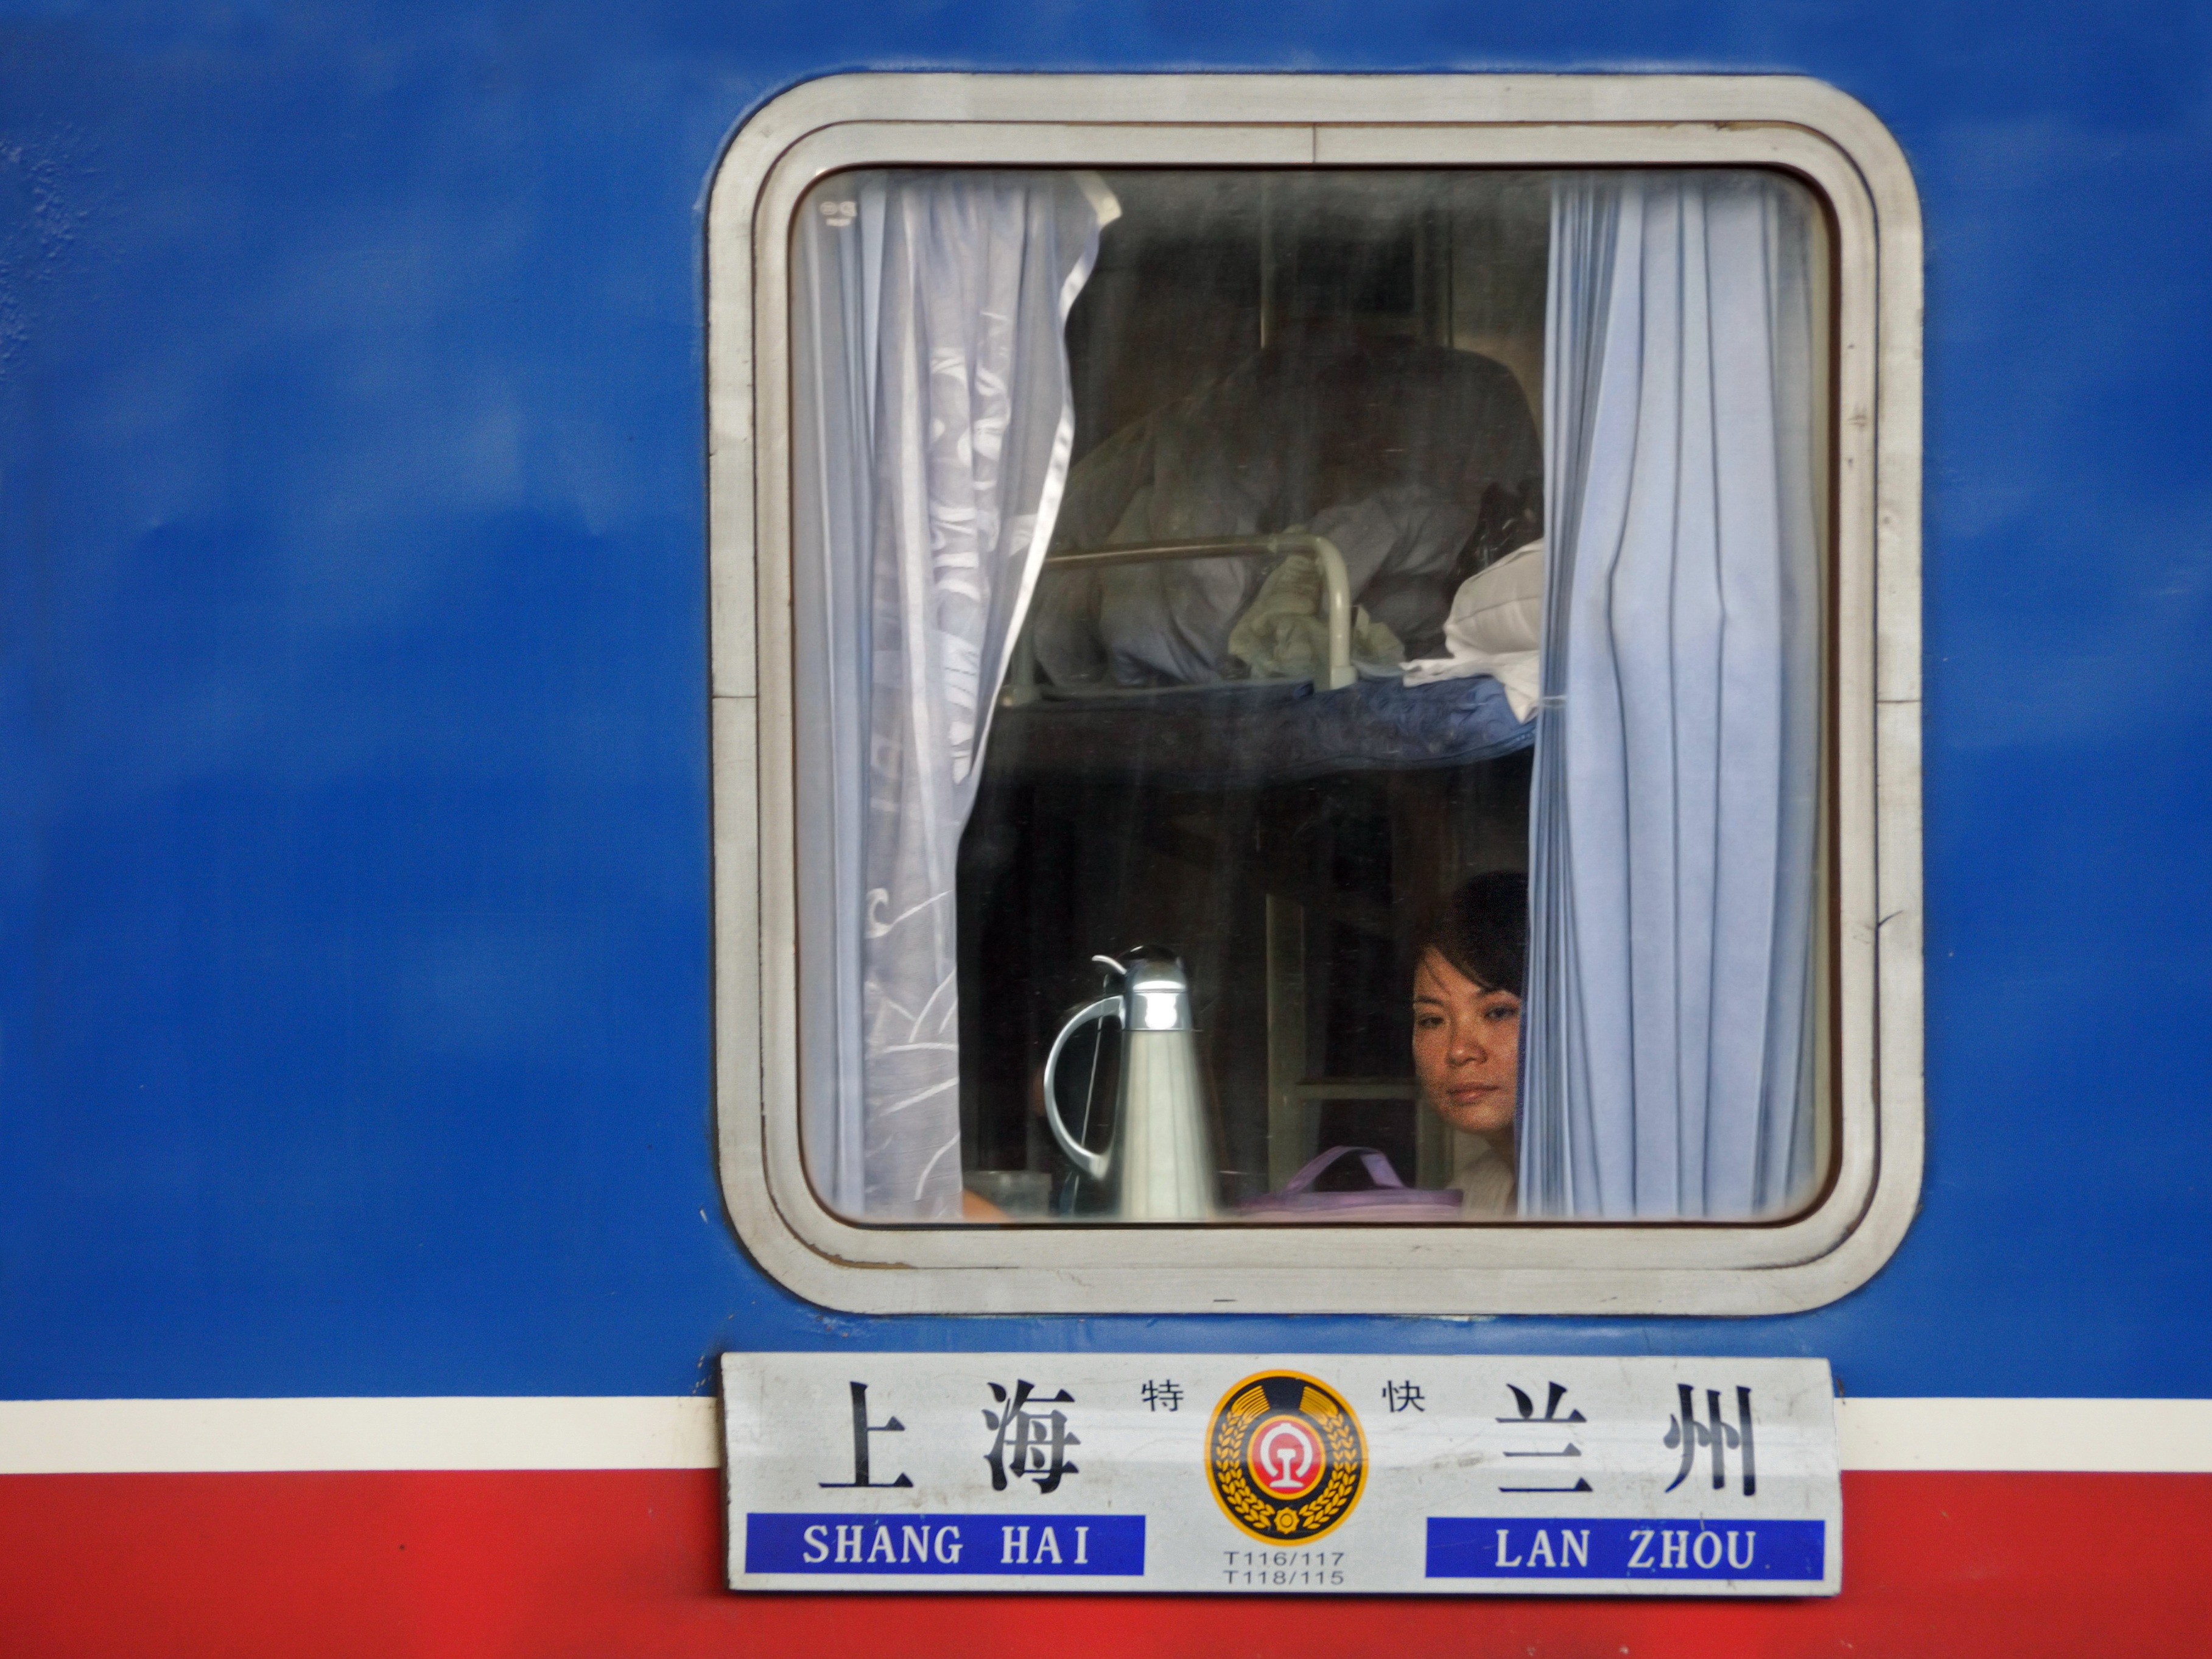
window, train, blue, china, shape, traveller